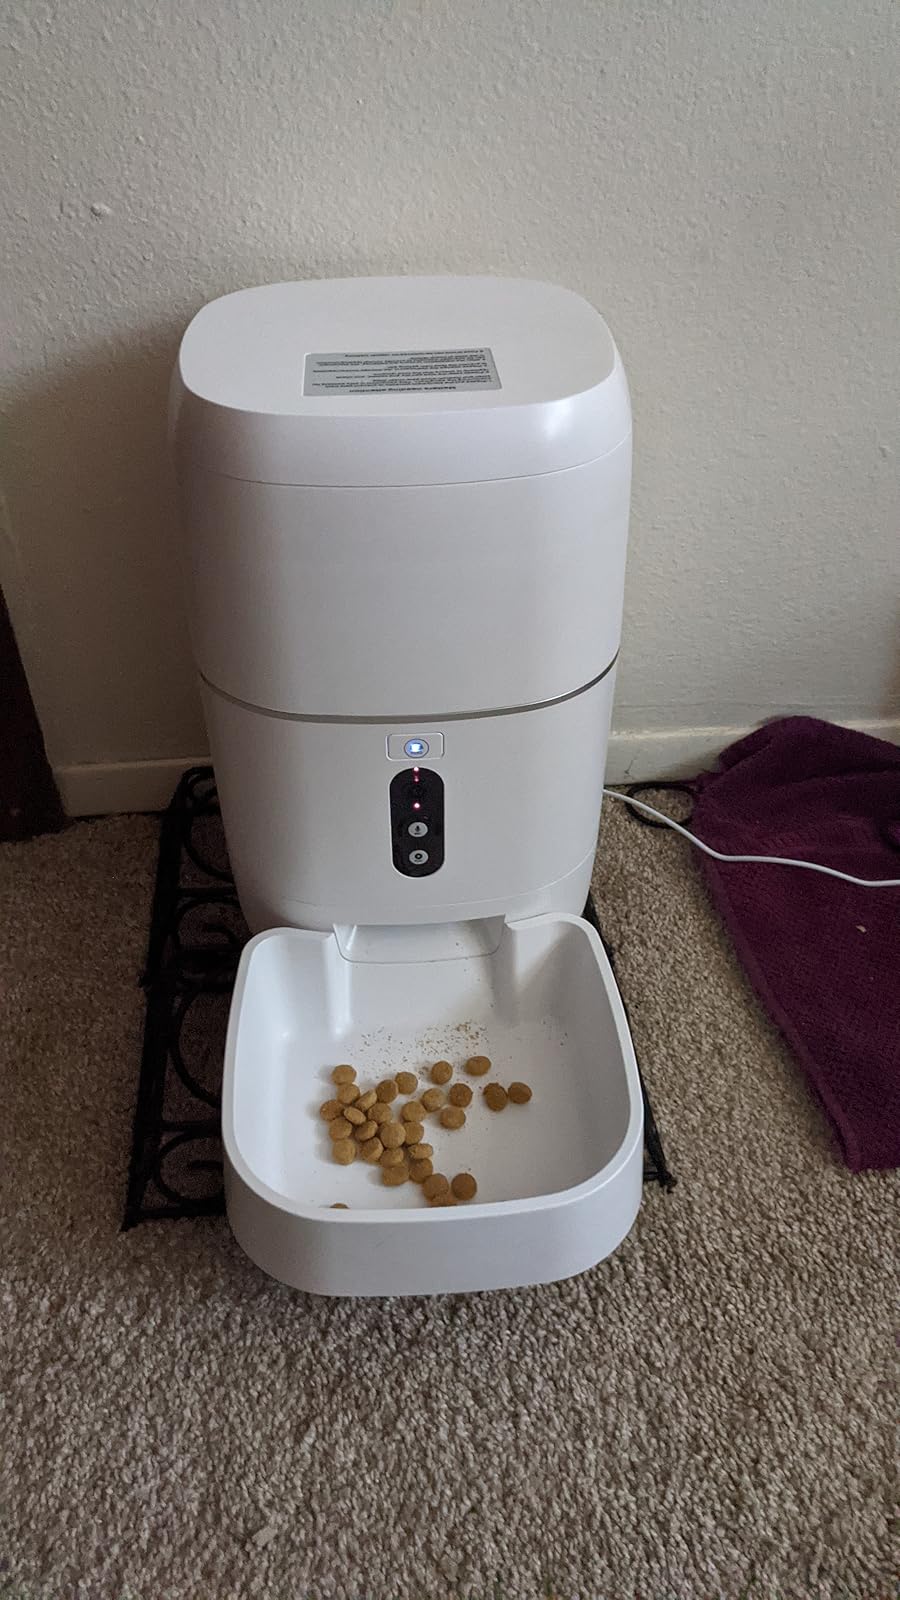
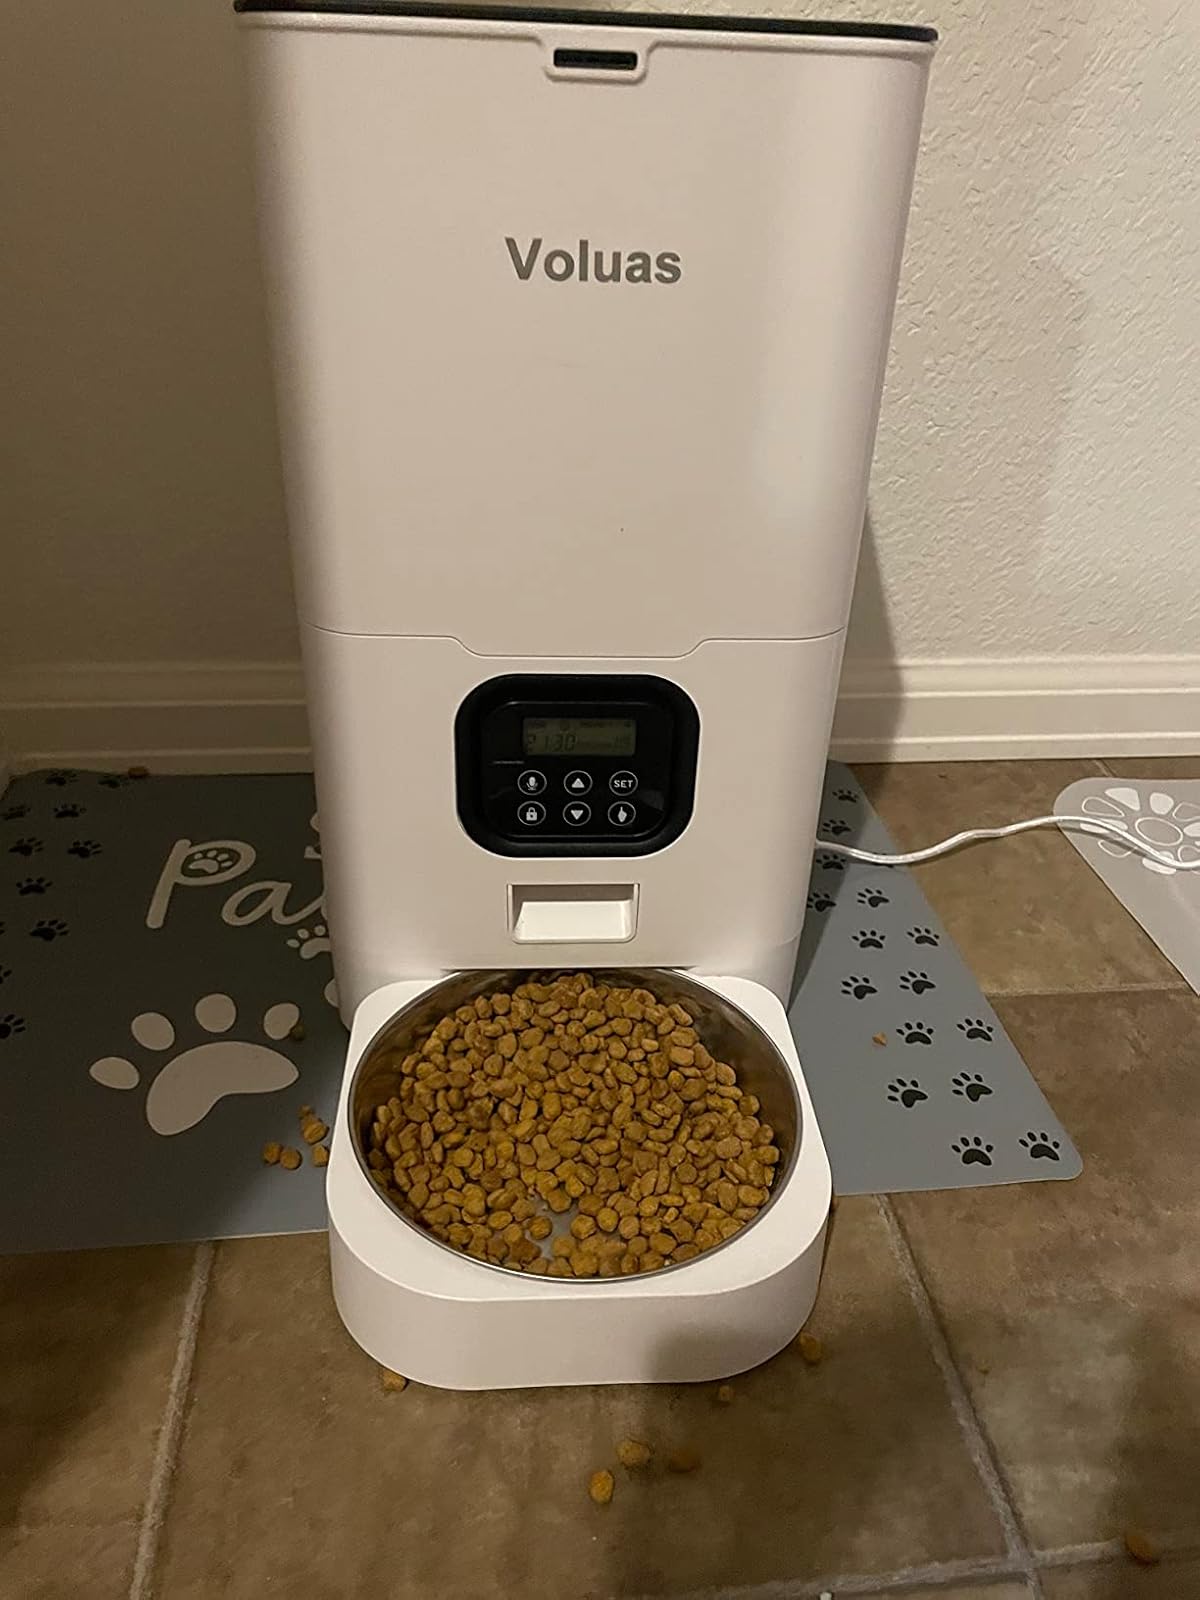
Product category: items_feeder
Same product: no